Massacre on 34th Street

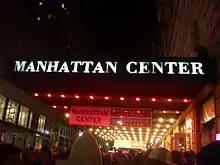
The Hammerstein Ballroom in New York City, New York.

Massacre on 34th Street was a professional wrestling pay-per-view (PPV) event produced by Extreme Championship Wrestling (ECW). It took place on December 3, 2000, from the Hammerstein Ballroom in New York City, and was the penultimate pay-per-view event from ECW before the promotion's closure.